Sky position (RA, Dec in degrees): 193.674, 18.476
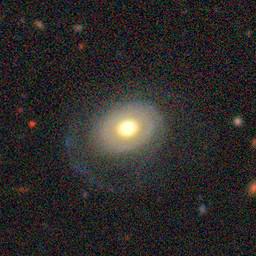
Galaxy morphology: Unbarred Tight Spiral Galaxies